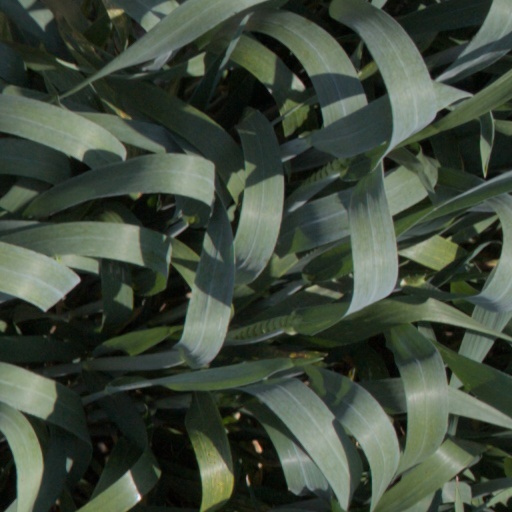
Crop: wheat